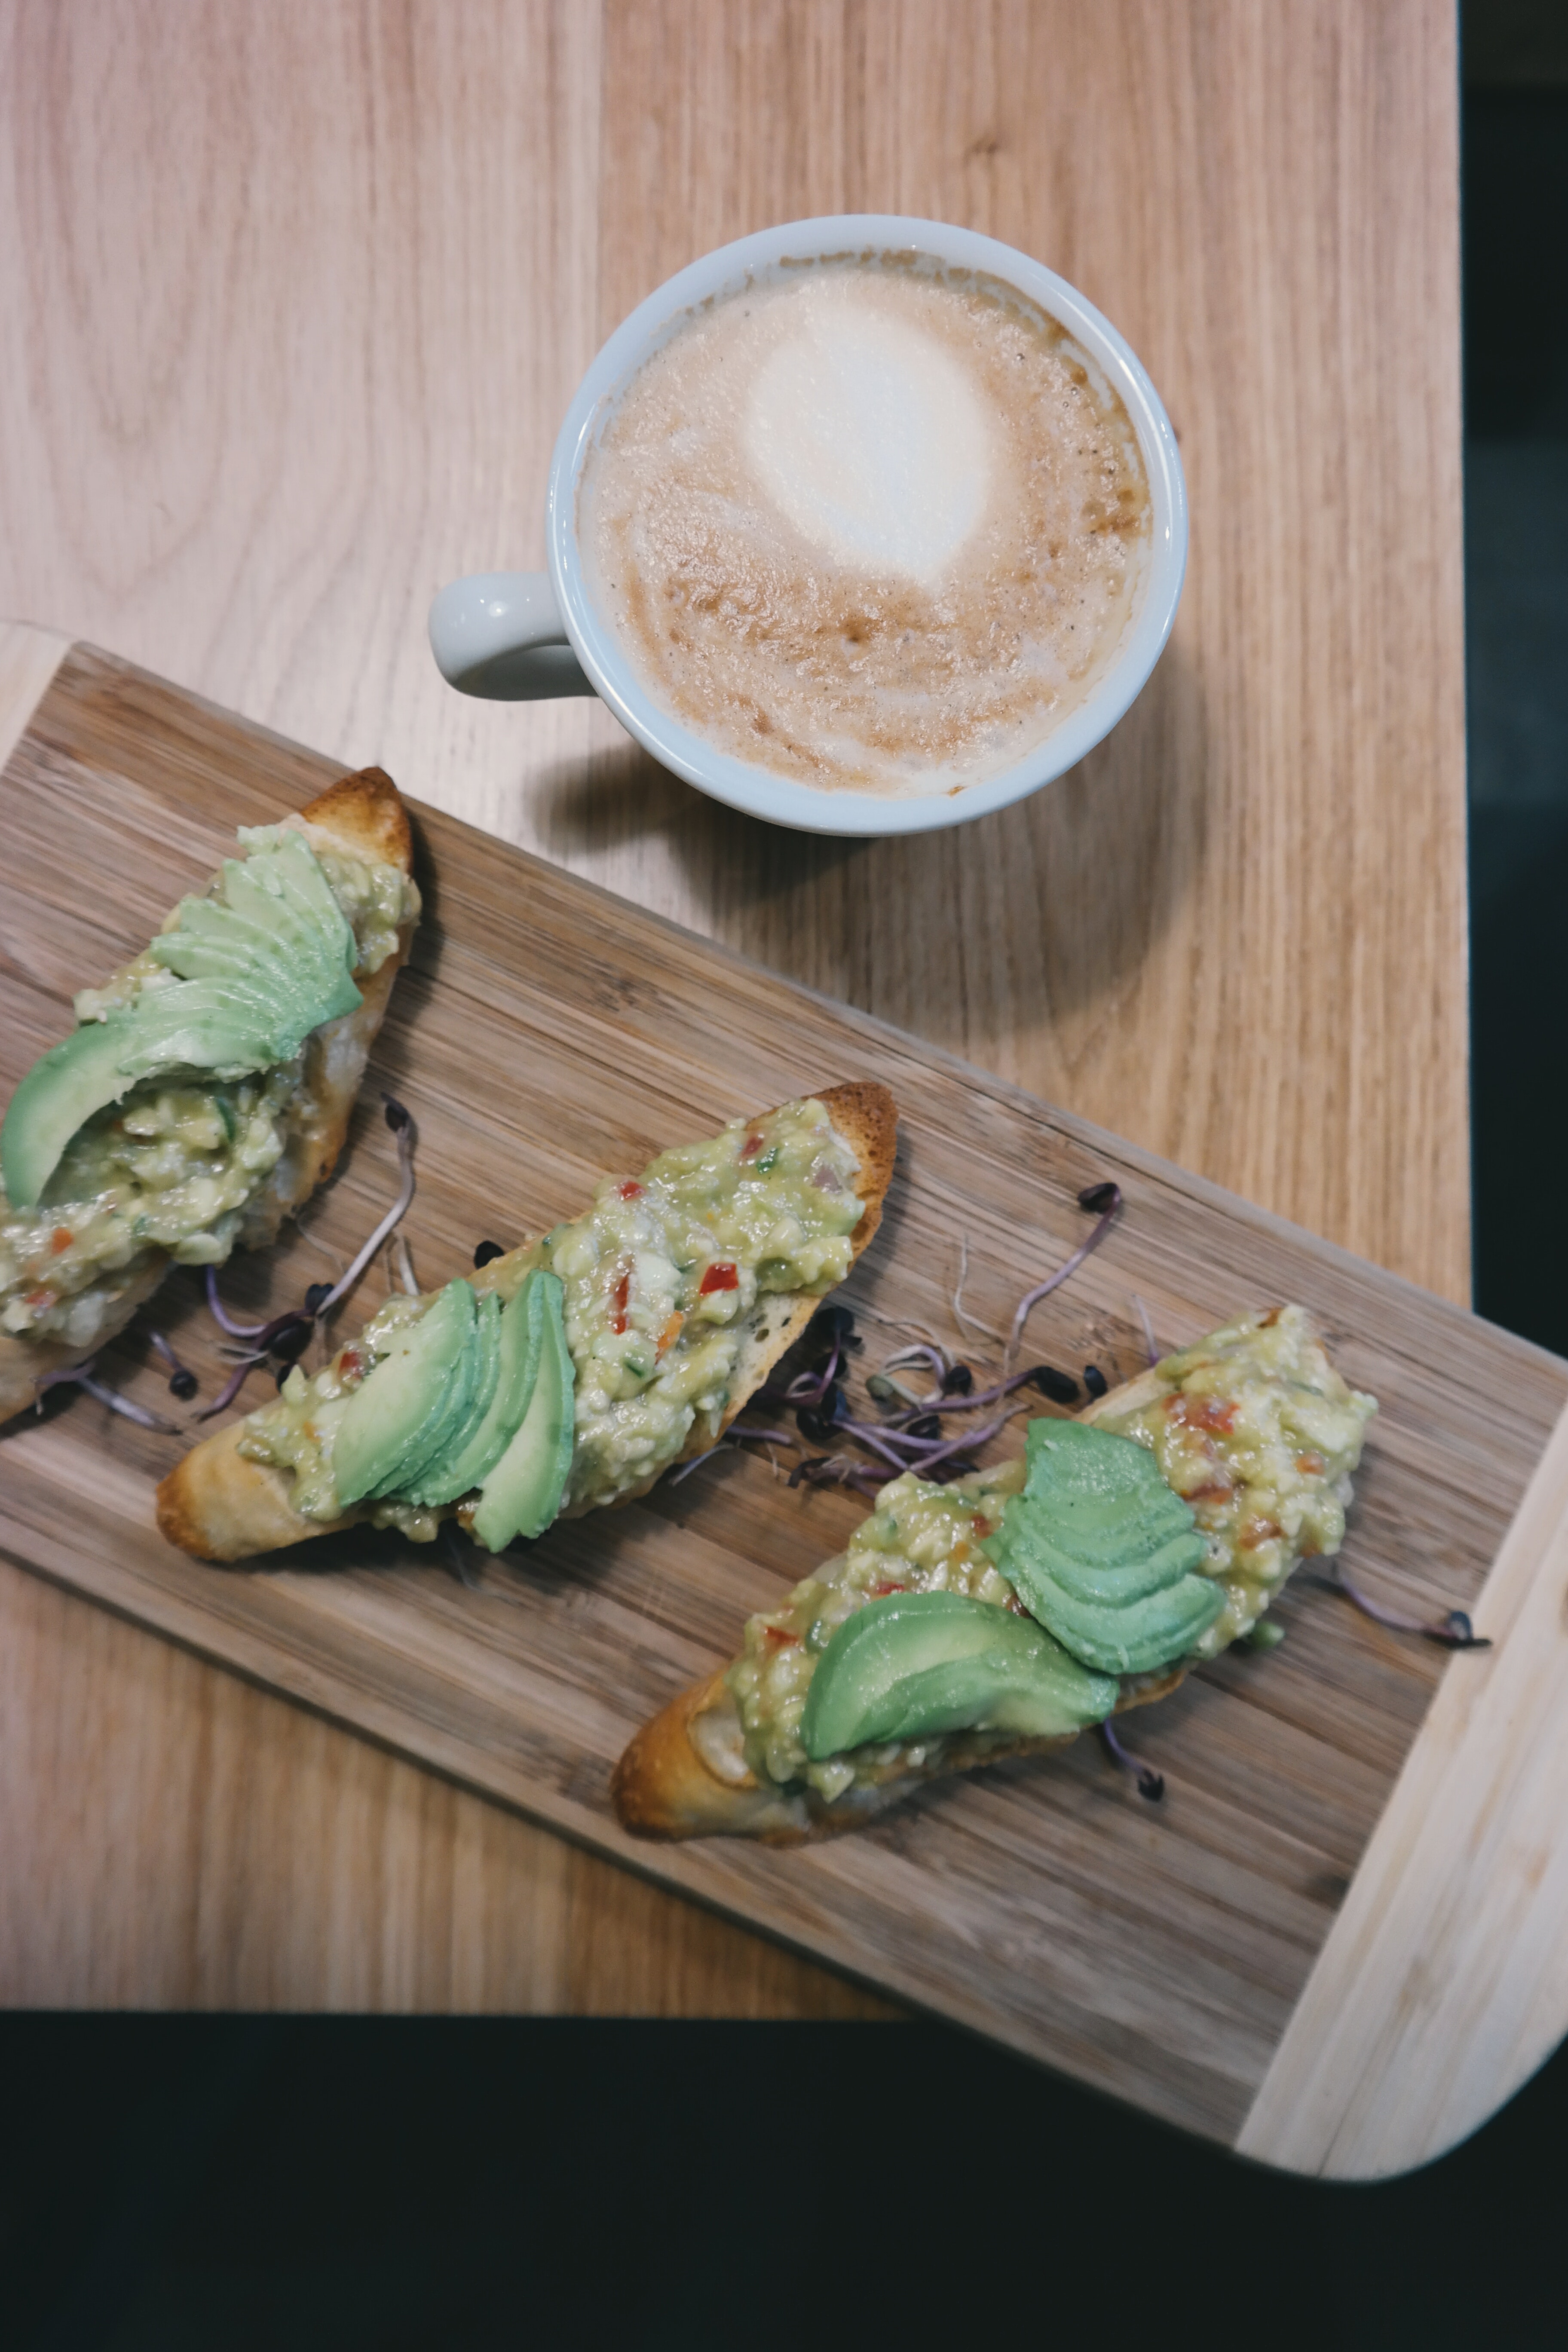
dish, food, cuisine, ingredient, vegetarian food, recipe, produce, breakfast, sandwich, finger food, dip, meal, lunch, brunch, leaf vegetable